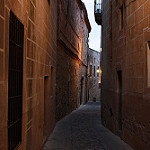
Label: street